Stefan Stoev

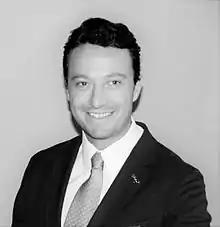
IDEA Society Founder and Chairman Dr. Stefan Stoev in 2017

Stefan Stoev (born 1977 in Sofia) is an Austrian entrepreneur, philanthropist and supporter of the arts and peace advocate.